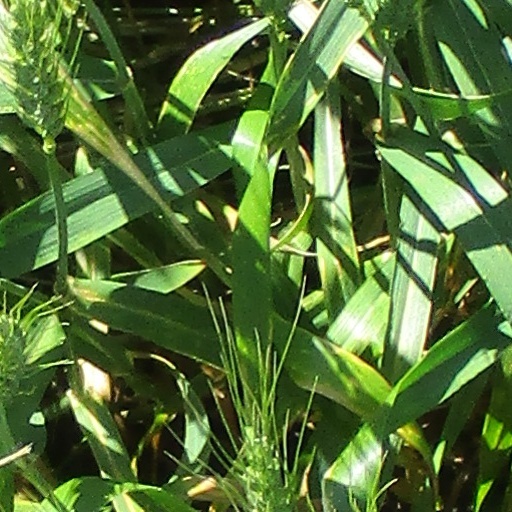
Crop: wheat